Hardcore punk

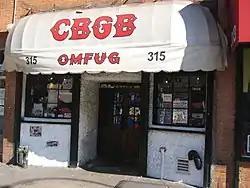
Facade of the music club CBGB in New York City

The New York City hardcore scene emerged in 1981 when Bad Brains moved to the city from Washington, D.C. Starting in 1981, there was an influx of new hardcore bands in the city including Agnostic Front, Beastie Boys, Cro-Mags, Cause for Alarm, the Mob, Murphy's Law, Reagan Youth, and Warzone. A number of other bands associated with New York hardcore scene came from New Jersey, including the Misfits, Adrenalin OD and Hogan's Heroes. Steven Blush calls the Misfits "crucial to the rise of hardcore." New York hardcore had more emphasis on rhythm, in part due to the use of palm-muted guitar chords, an approach called the NY hardcore "chug". The New York scene was known for its tough ethos, its "thuggery", and club shows that were a chaotic "proving ground" or even a "battleground".